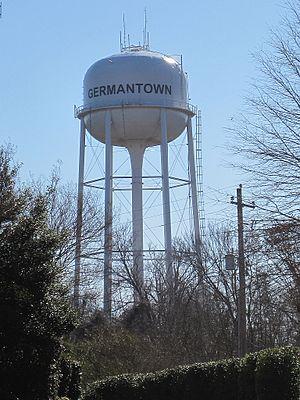
Germantown est une ville des États-Unis située à proximité de Memphis dans le comté de Shelby, dans le Sud-Ouest de l'État du Tennessee. Sa population est de 39 161 habitants.